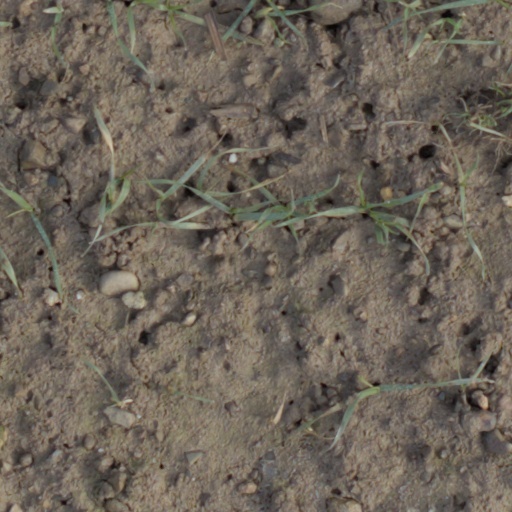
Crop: wheat